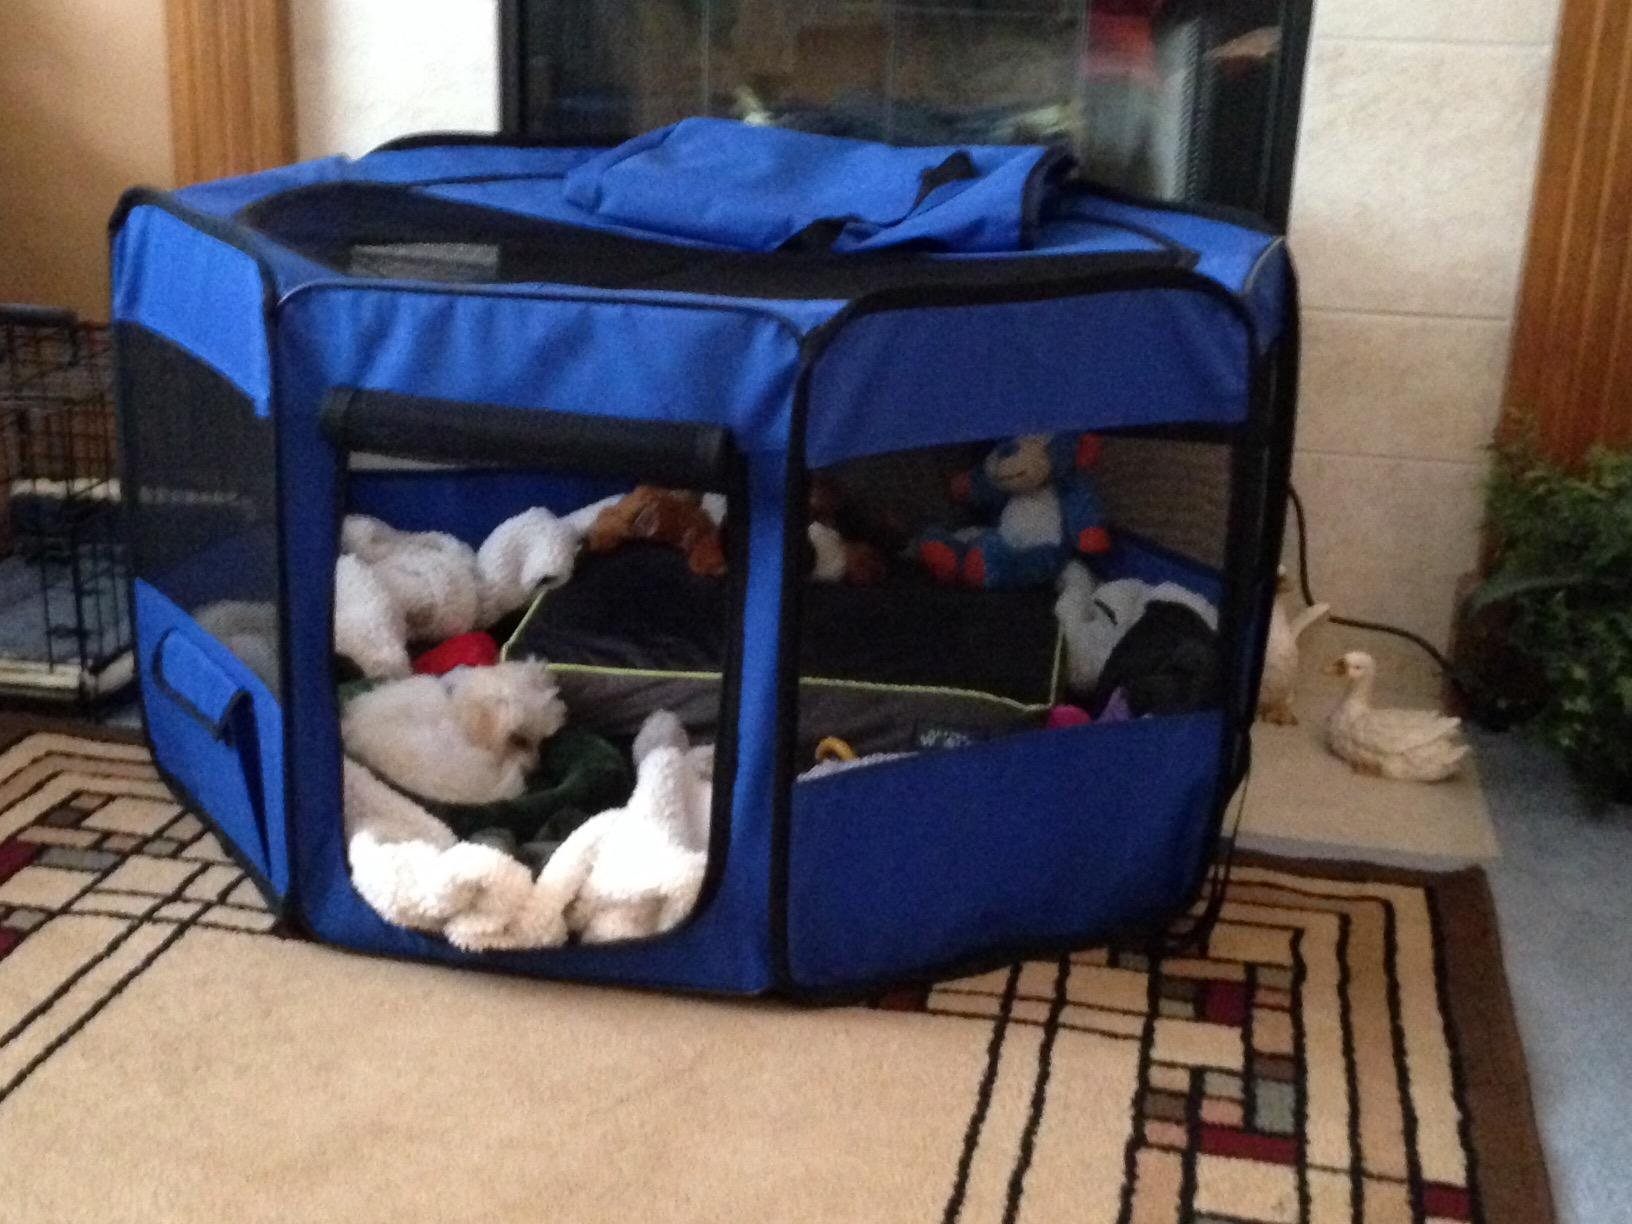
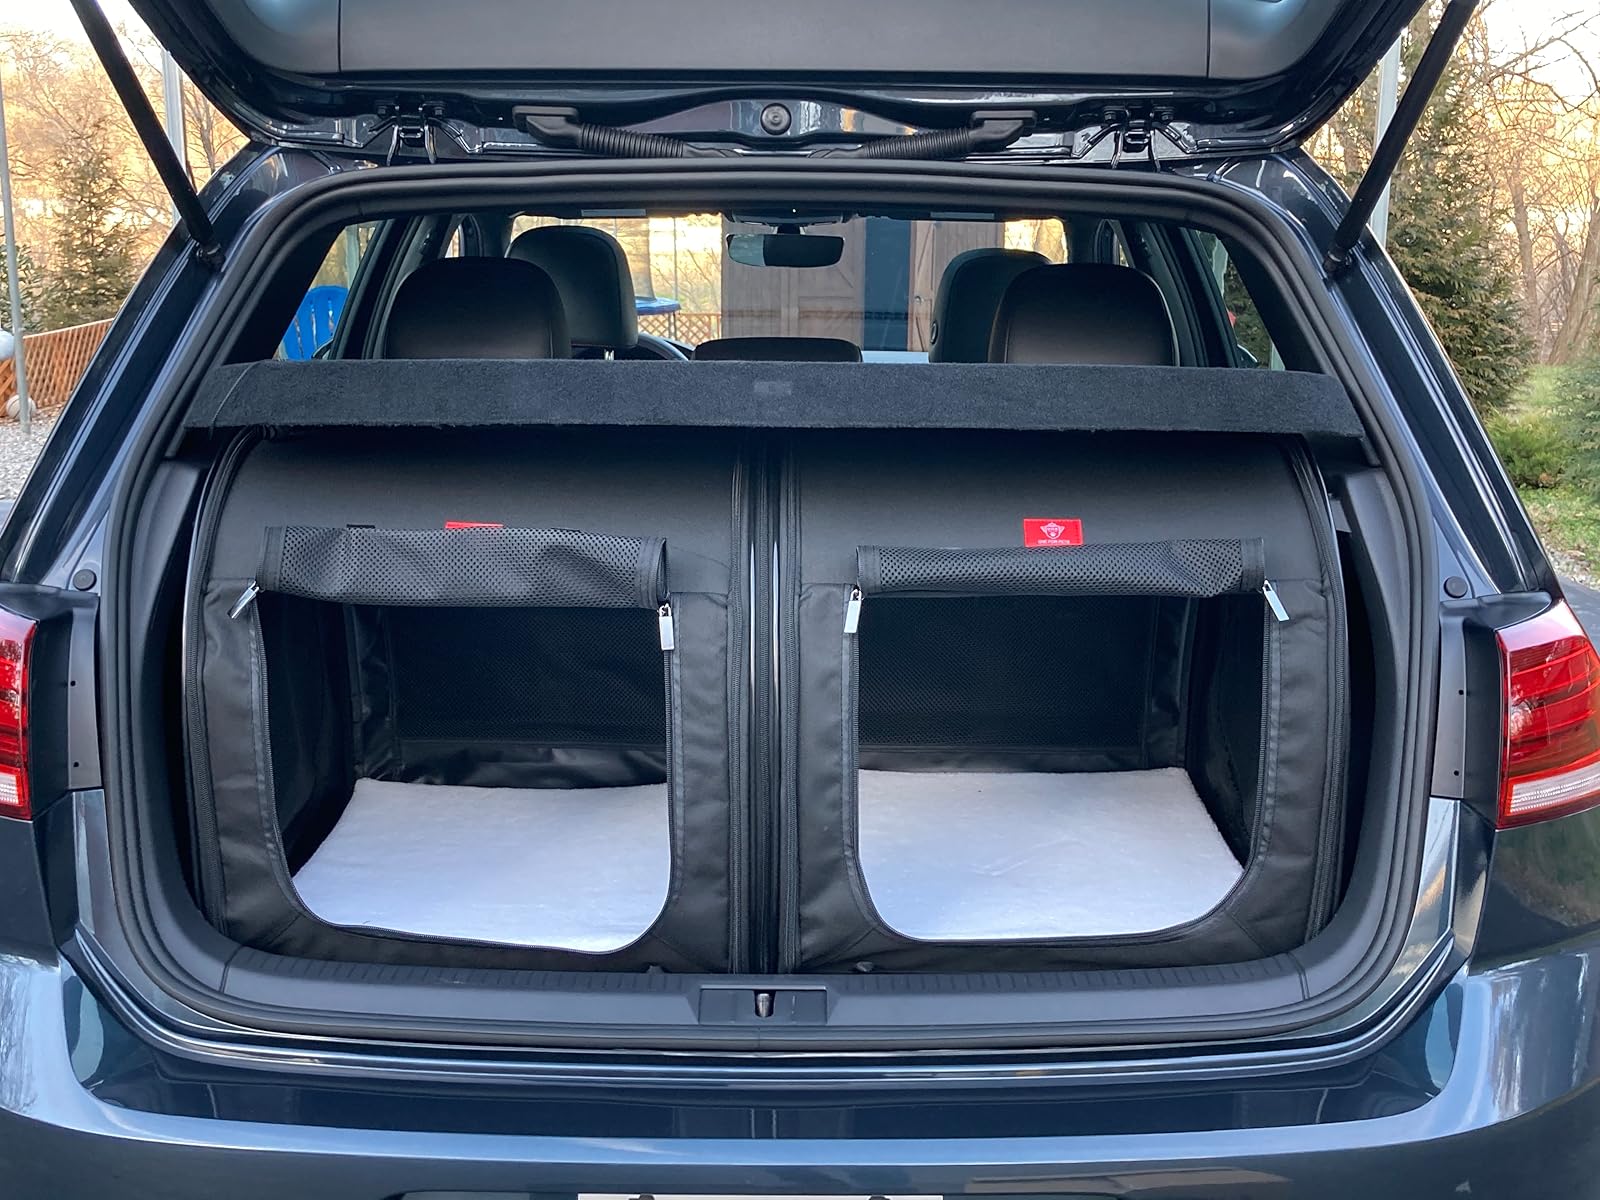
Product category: items_kennel
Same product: no